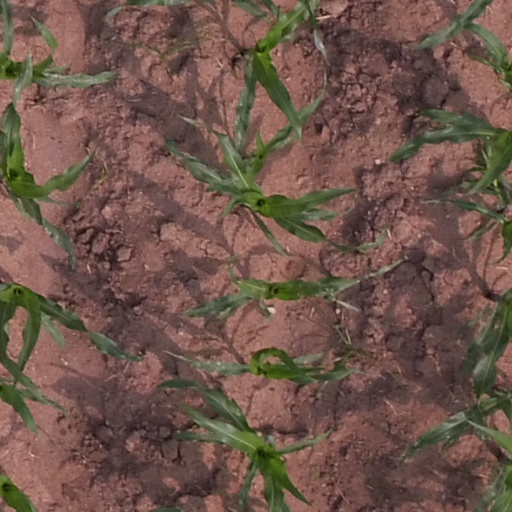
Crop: maize; corn